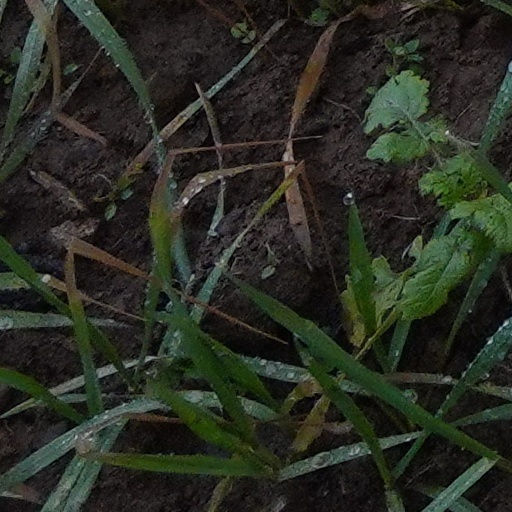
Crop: wheat